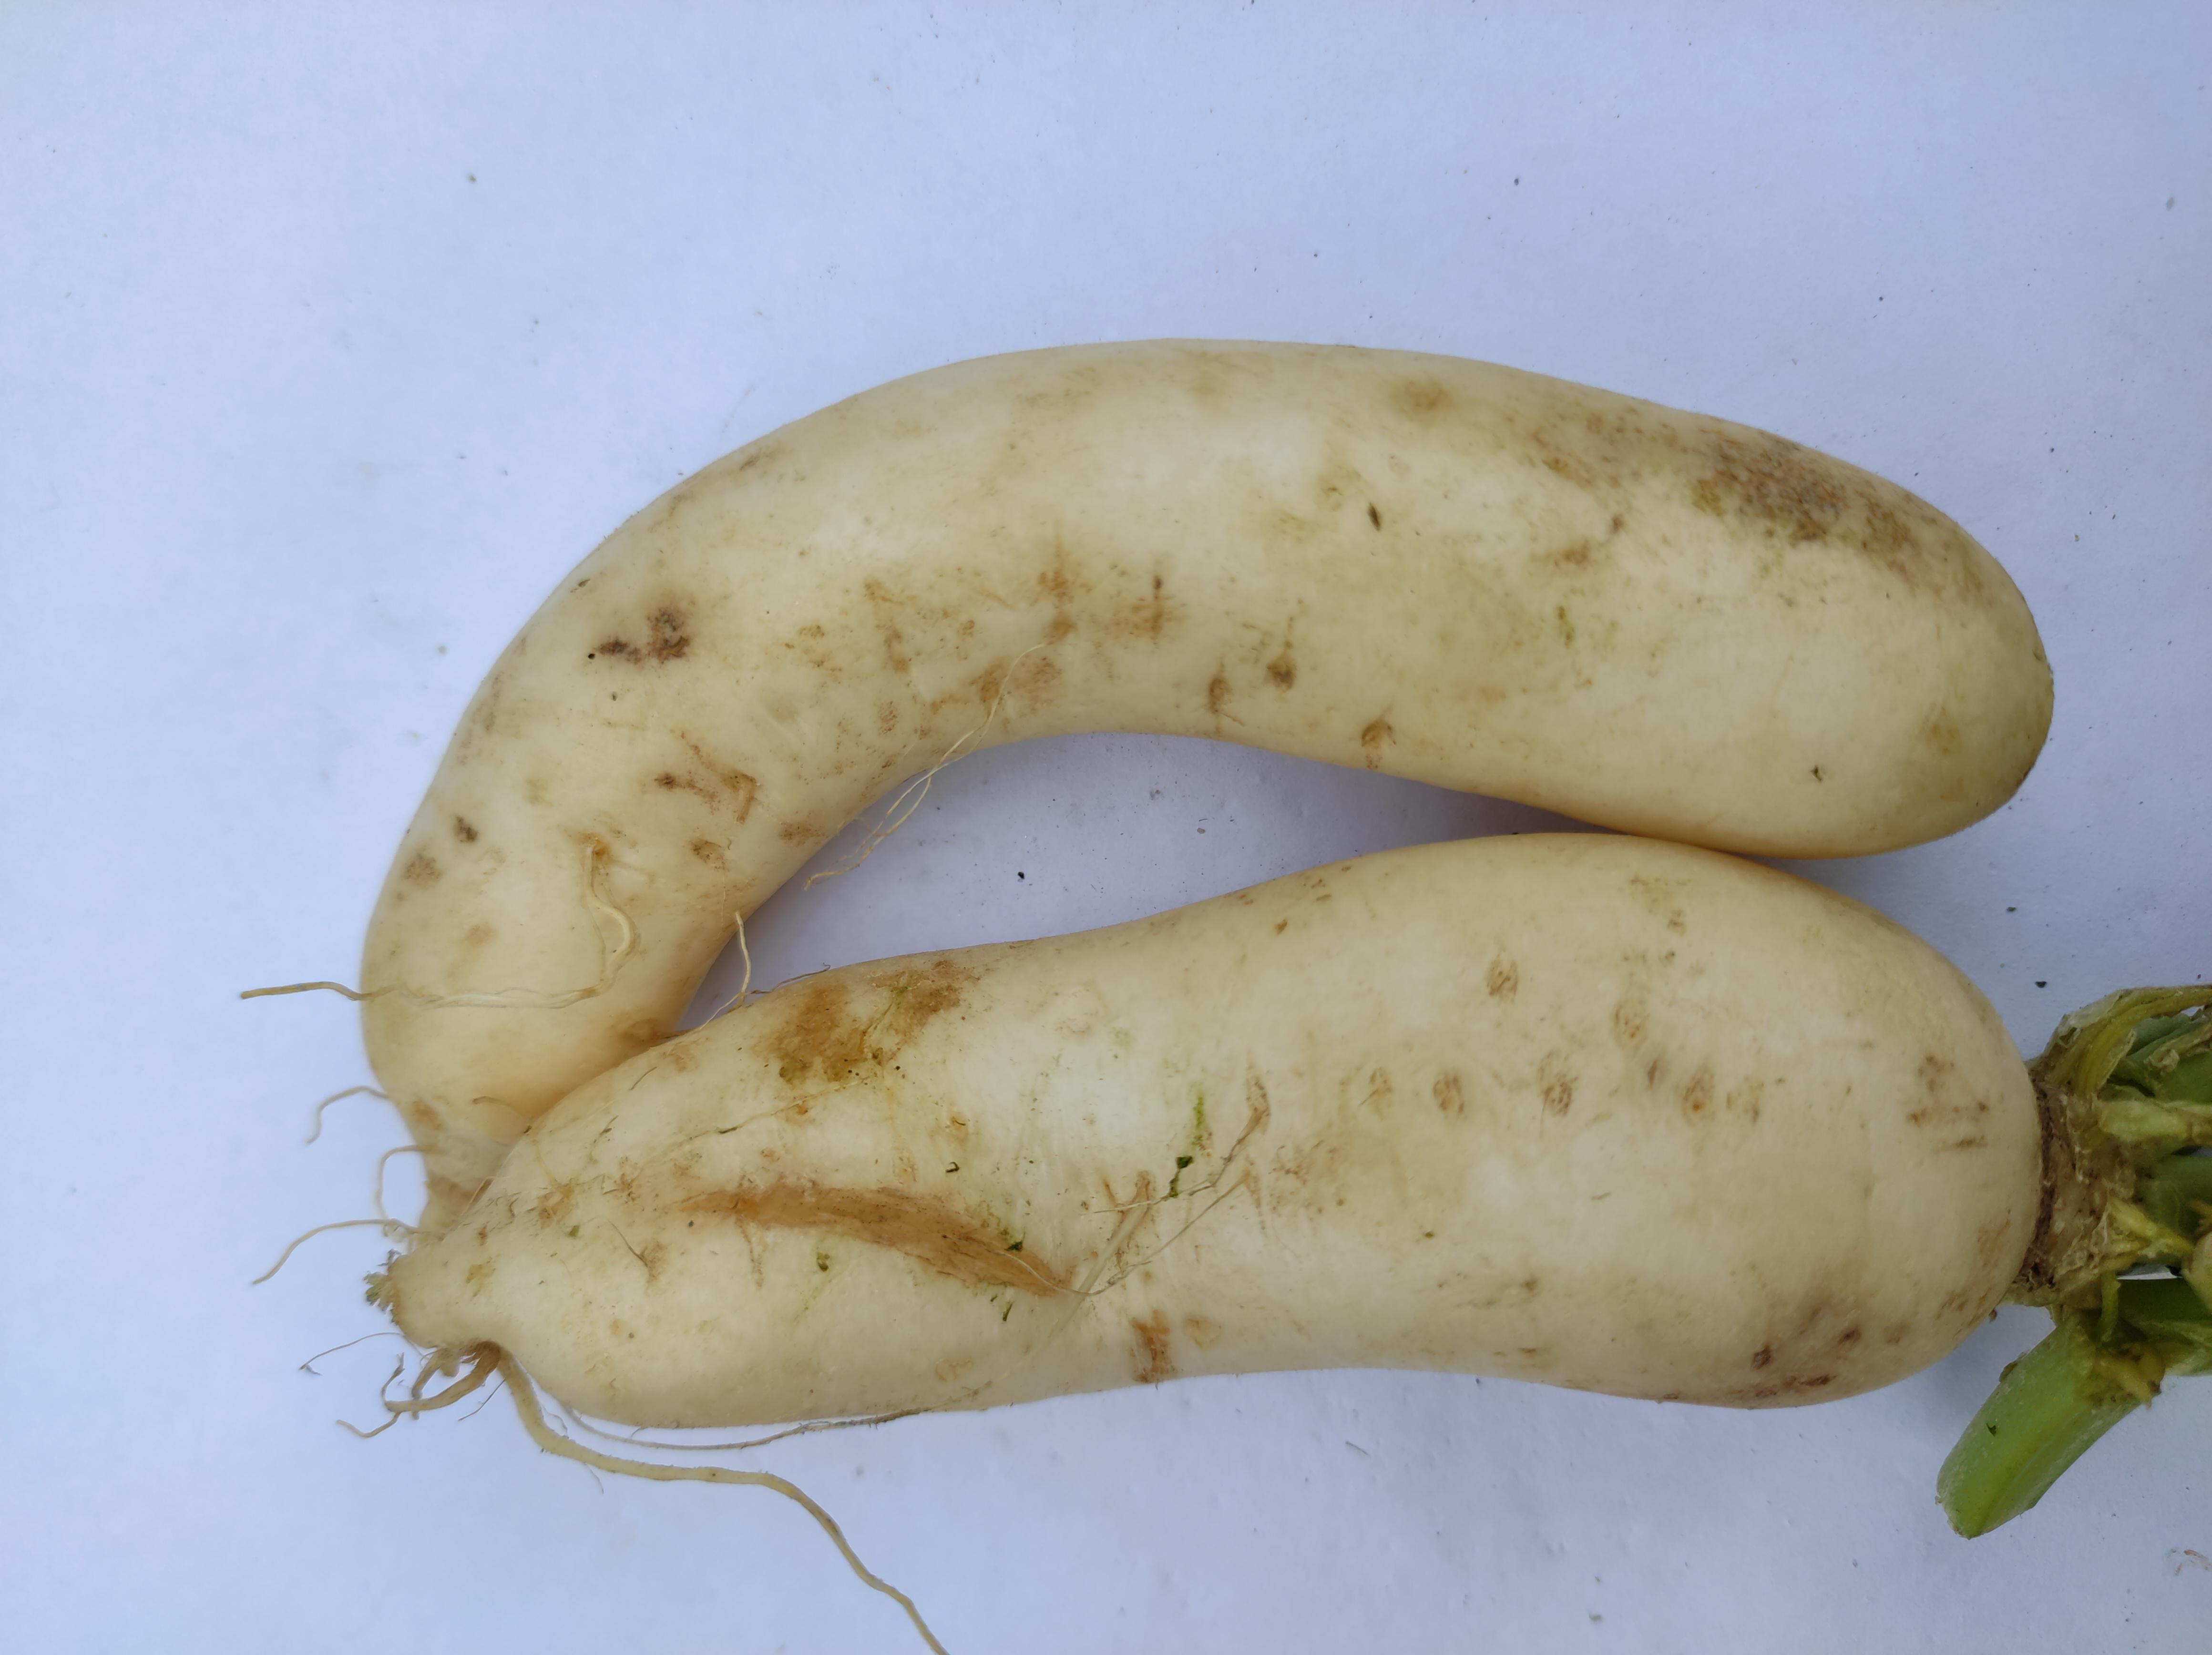
Label: Radish